Shavkat Mirziyoyev

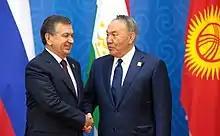
Mirziyoyev shakes hands with Nursultan Nazarbayev at the 2017 SCO summit in Kazakhstan

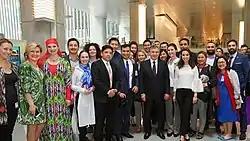
Mirziyoyev with members of the Uzbek American diaspora in New York City in May 2018

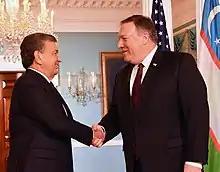
U.S. Secretary of State Mike Pompeo meets with the President of Uzbekistan Shavkat Mirziyoyev, at the Department of State in Washington, D.C., on 17 May 2018.

A member of the Samarkand clan, he was considered to be one of the leading potential successors to Islam Karimov as President of Uzbekistan. Mirziyoyev was reported to have friendly relations with Karimov's wife, Tatyana Karimova, and National Security Council chairman Rustam Inoyatov.